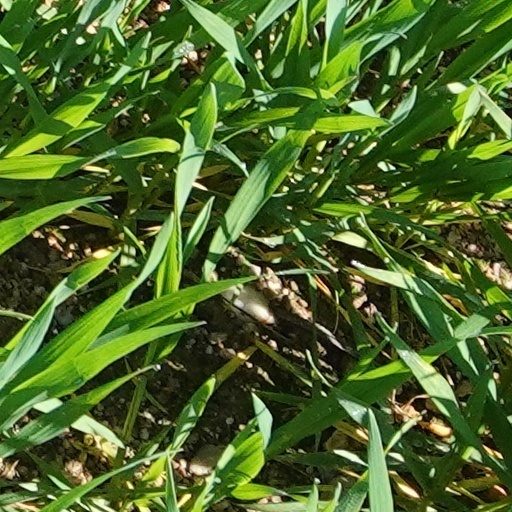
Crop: wheat